U.S. Route 220 in Pennsylvania

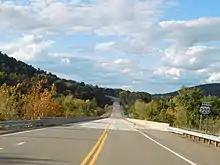
US 220 northbound in Towanda

I-80 and US 220 head northeast through a mix of woodland and farms, crossing into Clinton County. Here, the highway comes to a diamond interchange with PA 64. US 220 continues east along I-80 before it splits from the interstate at another diamond interchange. From here, US 220 heads northwest as a two-lane undivided surface road through farmland with some development. The route transitions into a four-lane freeway as it comes to an interchange with PA 64 and PA 477 to the south of Mill Hall. The freeway passes through forested mountains before bypassing Mill Hall to the east. US 220 curves east and has a trumpet interchange that serves PA 150. The highway turns northeast and crosses Bald Eagle Creek prior to a diamond interchange with the eastern terminus of PA 120 to the south of Lock Haven. US 220 continues east and crosses Bald Eagle Creek again before leaving the Lock Haven area and heading into rural surroundings. The route has an interchange with McElhattan Drive that serves McElhattan. The freeway passes through farmland and crosses the West Branch Susquehanna River before it comes to an interchange with the northern terminus of PA 150 near Avis. The US 220 freeway bypasses Avis to the southeast and continues to the PA 44 exit, at which point that route joins US 220.